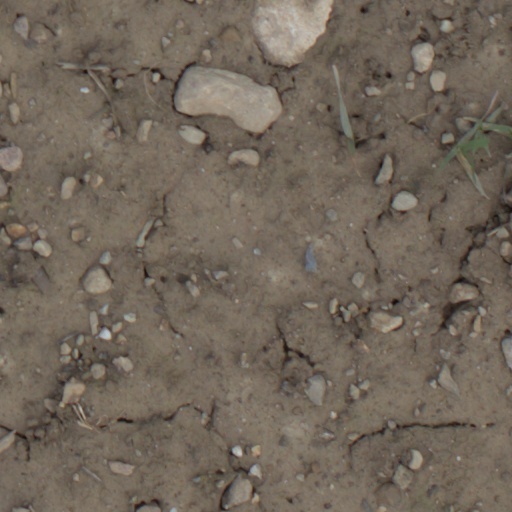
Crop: wheat